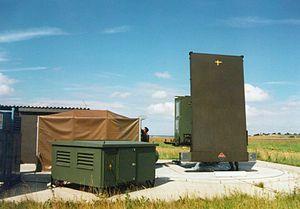
Un radar d'approche de précision ou PAR est un radar permettant de suivre la trajectoire d'approche finale d'un avion à l’atterrissage. Lors d'une procédure GCA, le contrôleur l'utilise pour évaluer les écarts horizontaux et verticaux de l'avion par rapport à sa trajectoire nominale et donner au pilote par radio des instructions pour effectuer les corrections nécessaires. Couplé à un radar de surveillance, c'est alors un radar de surveillance et d'approche ou SPAR.